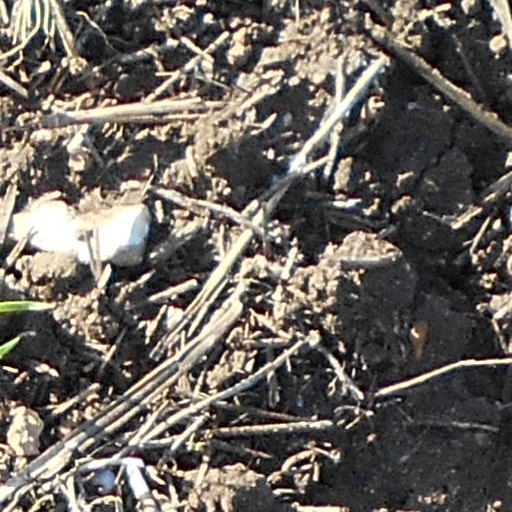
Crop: wheat